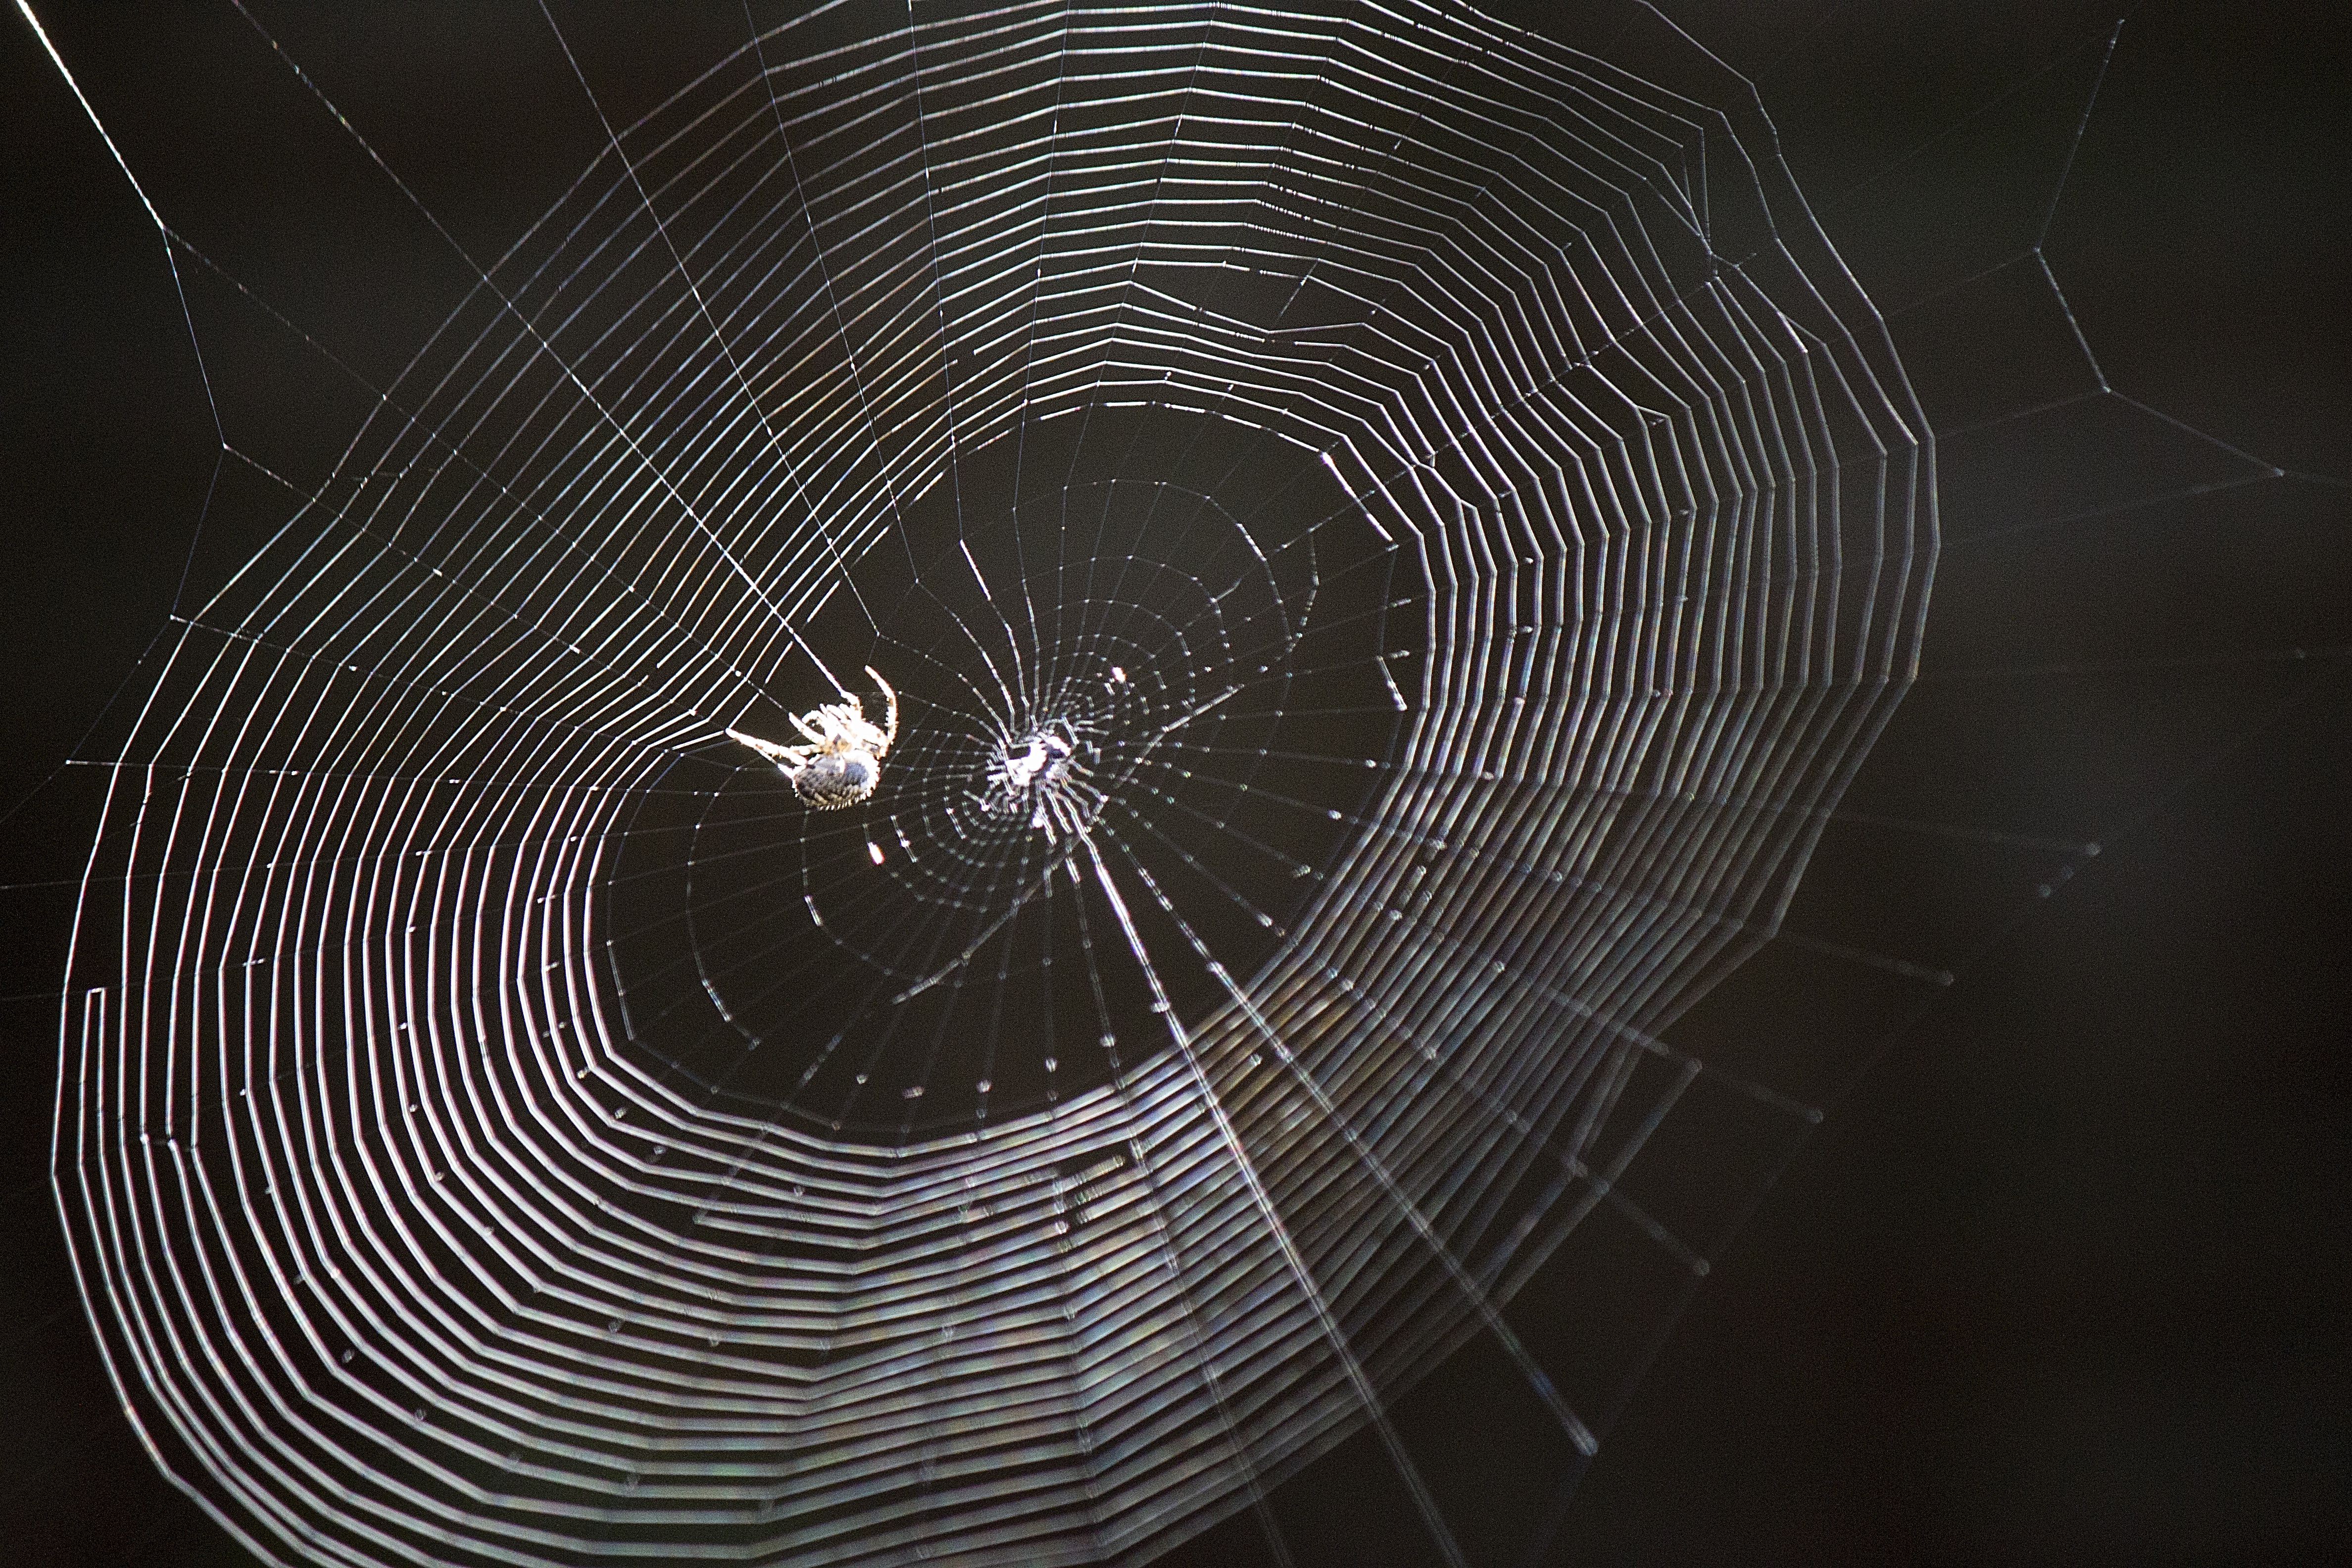
wing, black and white, web, macro, monochrome, material, circle, invertebrate, spider web, cobweb, spider, symmetry, arachnid, silk, trap, macro photography, arthropod, arachnophobia